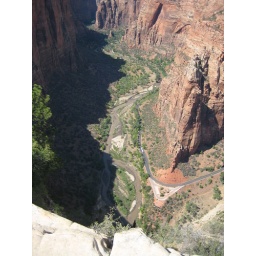
river and road below Angel's Landing